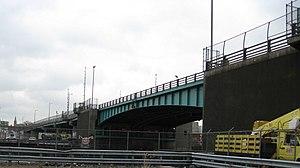
Le pont de Greenpoint Avenue est un pont à bascule routier permettant à Greenpoint Avenue de franchir l'estuaire de Newtown Creek entre les quartiers de Greenpoint et de Blissville, à New York. Également connu sous le nom de J. J. Byrne Memorial Bridge, il est nommé d'après James J. Byrne, qui fut Président de l'arrondissement de Brooklyn de septembre 1926 jusqu'à sa mort le 14 mars 1930. Avant son mandat de Président, Byrne était le Commissaire des travaux publics de Brooklyn.